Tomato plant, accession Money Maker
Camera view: tilt-top (135 deg); turntable rotation: 270 degrees
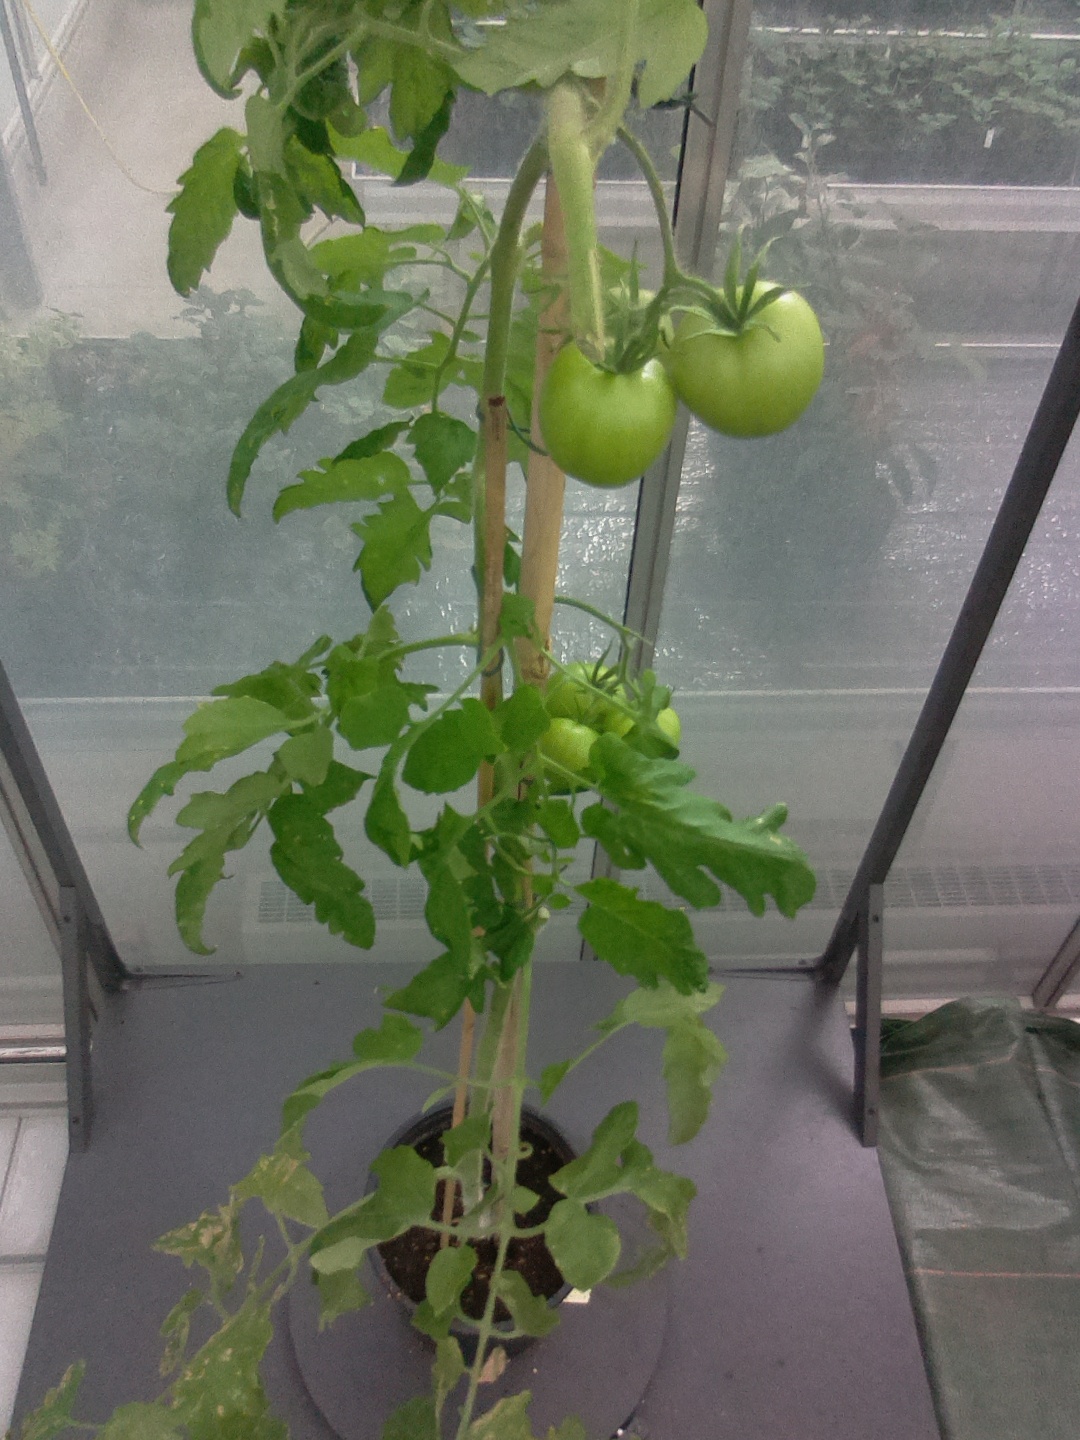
BBCH growth stage 78: 80% -90% of final fruit size